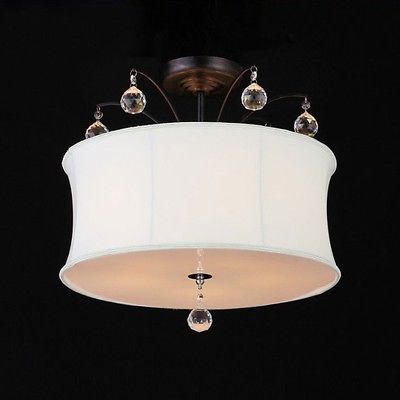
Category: lamp